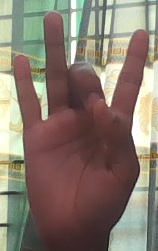
ASL sign: 8